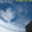
Label: cloud